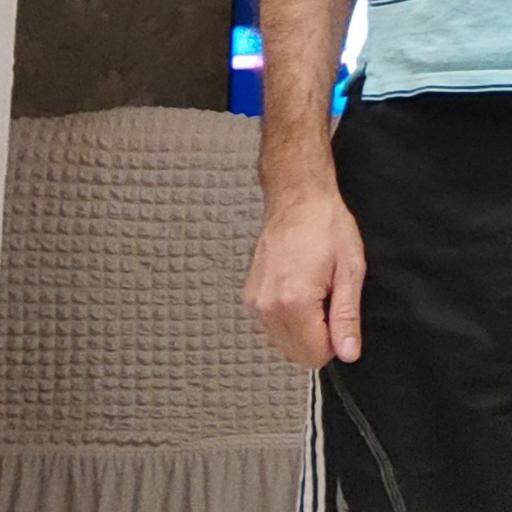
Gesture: no_gesture